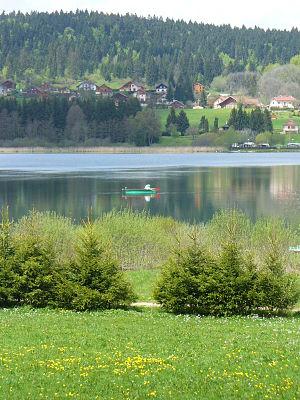
Auteur: Utilisateur:Suaudeau Description: Vue d'un pêcheur prise sur la rive droite du lac de Saint-Point. Au fond la commune de Saint-Point-Lac.
Il existe en France des milliers de lacs, d'étangs et de marais. Le lac Léman, plus grand lac d'Europe occidentale avec ses 582 km², le tiers sur territoire français, l'autre partie en Suisse, est indiqué pour sa partie française en Haute-Savoie.
Le lac de Saint-Point fait partie des plus vastes lacs naturels de France. Il se situe dans le département du Doubs, au sein du massif du Jura, à une quinzaine de kilomètres de la ville de Pontarlier.
Saint-Point-Lac est une commune française située dans le département du Doubs en région Bourgogne-Franche-Comté.